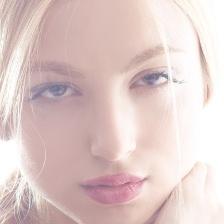
Label: faces